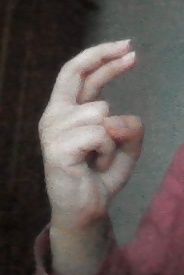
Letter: zay